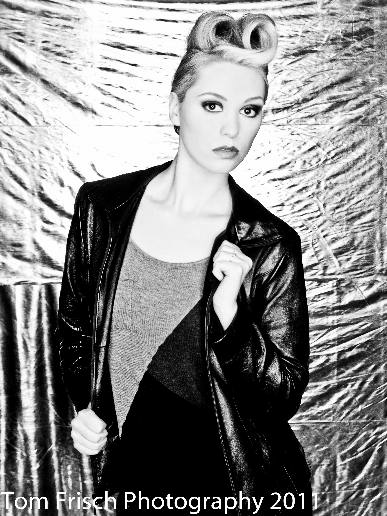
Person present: Yes